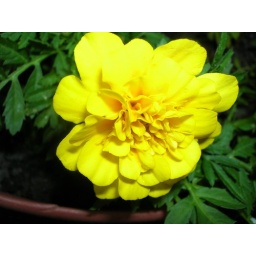
Little yellow flower in my yard.